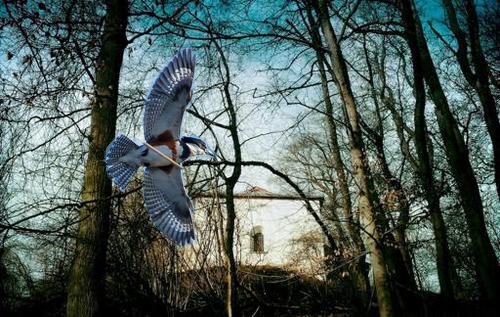
Bird species: Belted_Kingfisher
Bird type: landbird
Background: land